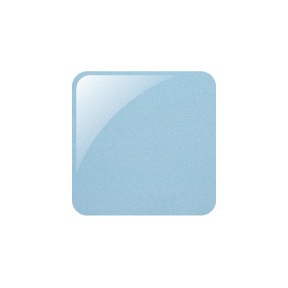
Glam & Glits Glow Acrylic - GL2038 RAY OF SUNSHINE -
PRODUCT DESCRIPTION A little bit of shimmer among this tiffany blue powder will bring a Ray of Sunshine on even the cloudiest days. When night falls it will glow a dark blue illuminating the night sky. Product Type: SHIMMER Size: 1oz Made in the USA PLEASE NOTE: We strive to make our digital color swatches as accurate as possible to the actual product color but due to different monitor settings and electronic devices colors may differ slightly.
Brand: Glam & Glits
Category: Arts & Entertainment > Hobbies & Creative Arts > Arts & Crafts > Art & Crafting Materials > Embellishments & Trims > Sequins & Glitter > Glitter Powder